Brad Tilden

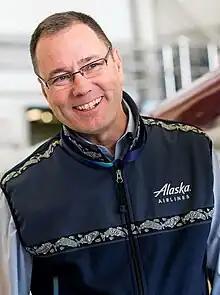
Tilden at Alaska Airlines Aviation Day

Bradley D. Tilden (born December 22, 1960) is an American business executive. He currently serves as National Chair of the Scouting America.